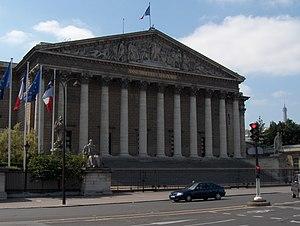
Photo du Palais Bourbon, Assemble Nationale, Quai d'Orsay Paris 7eme